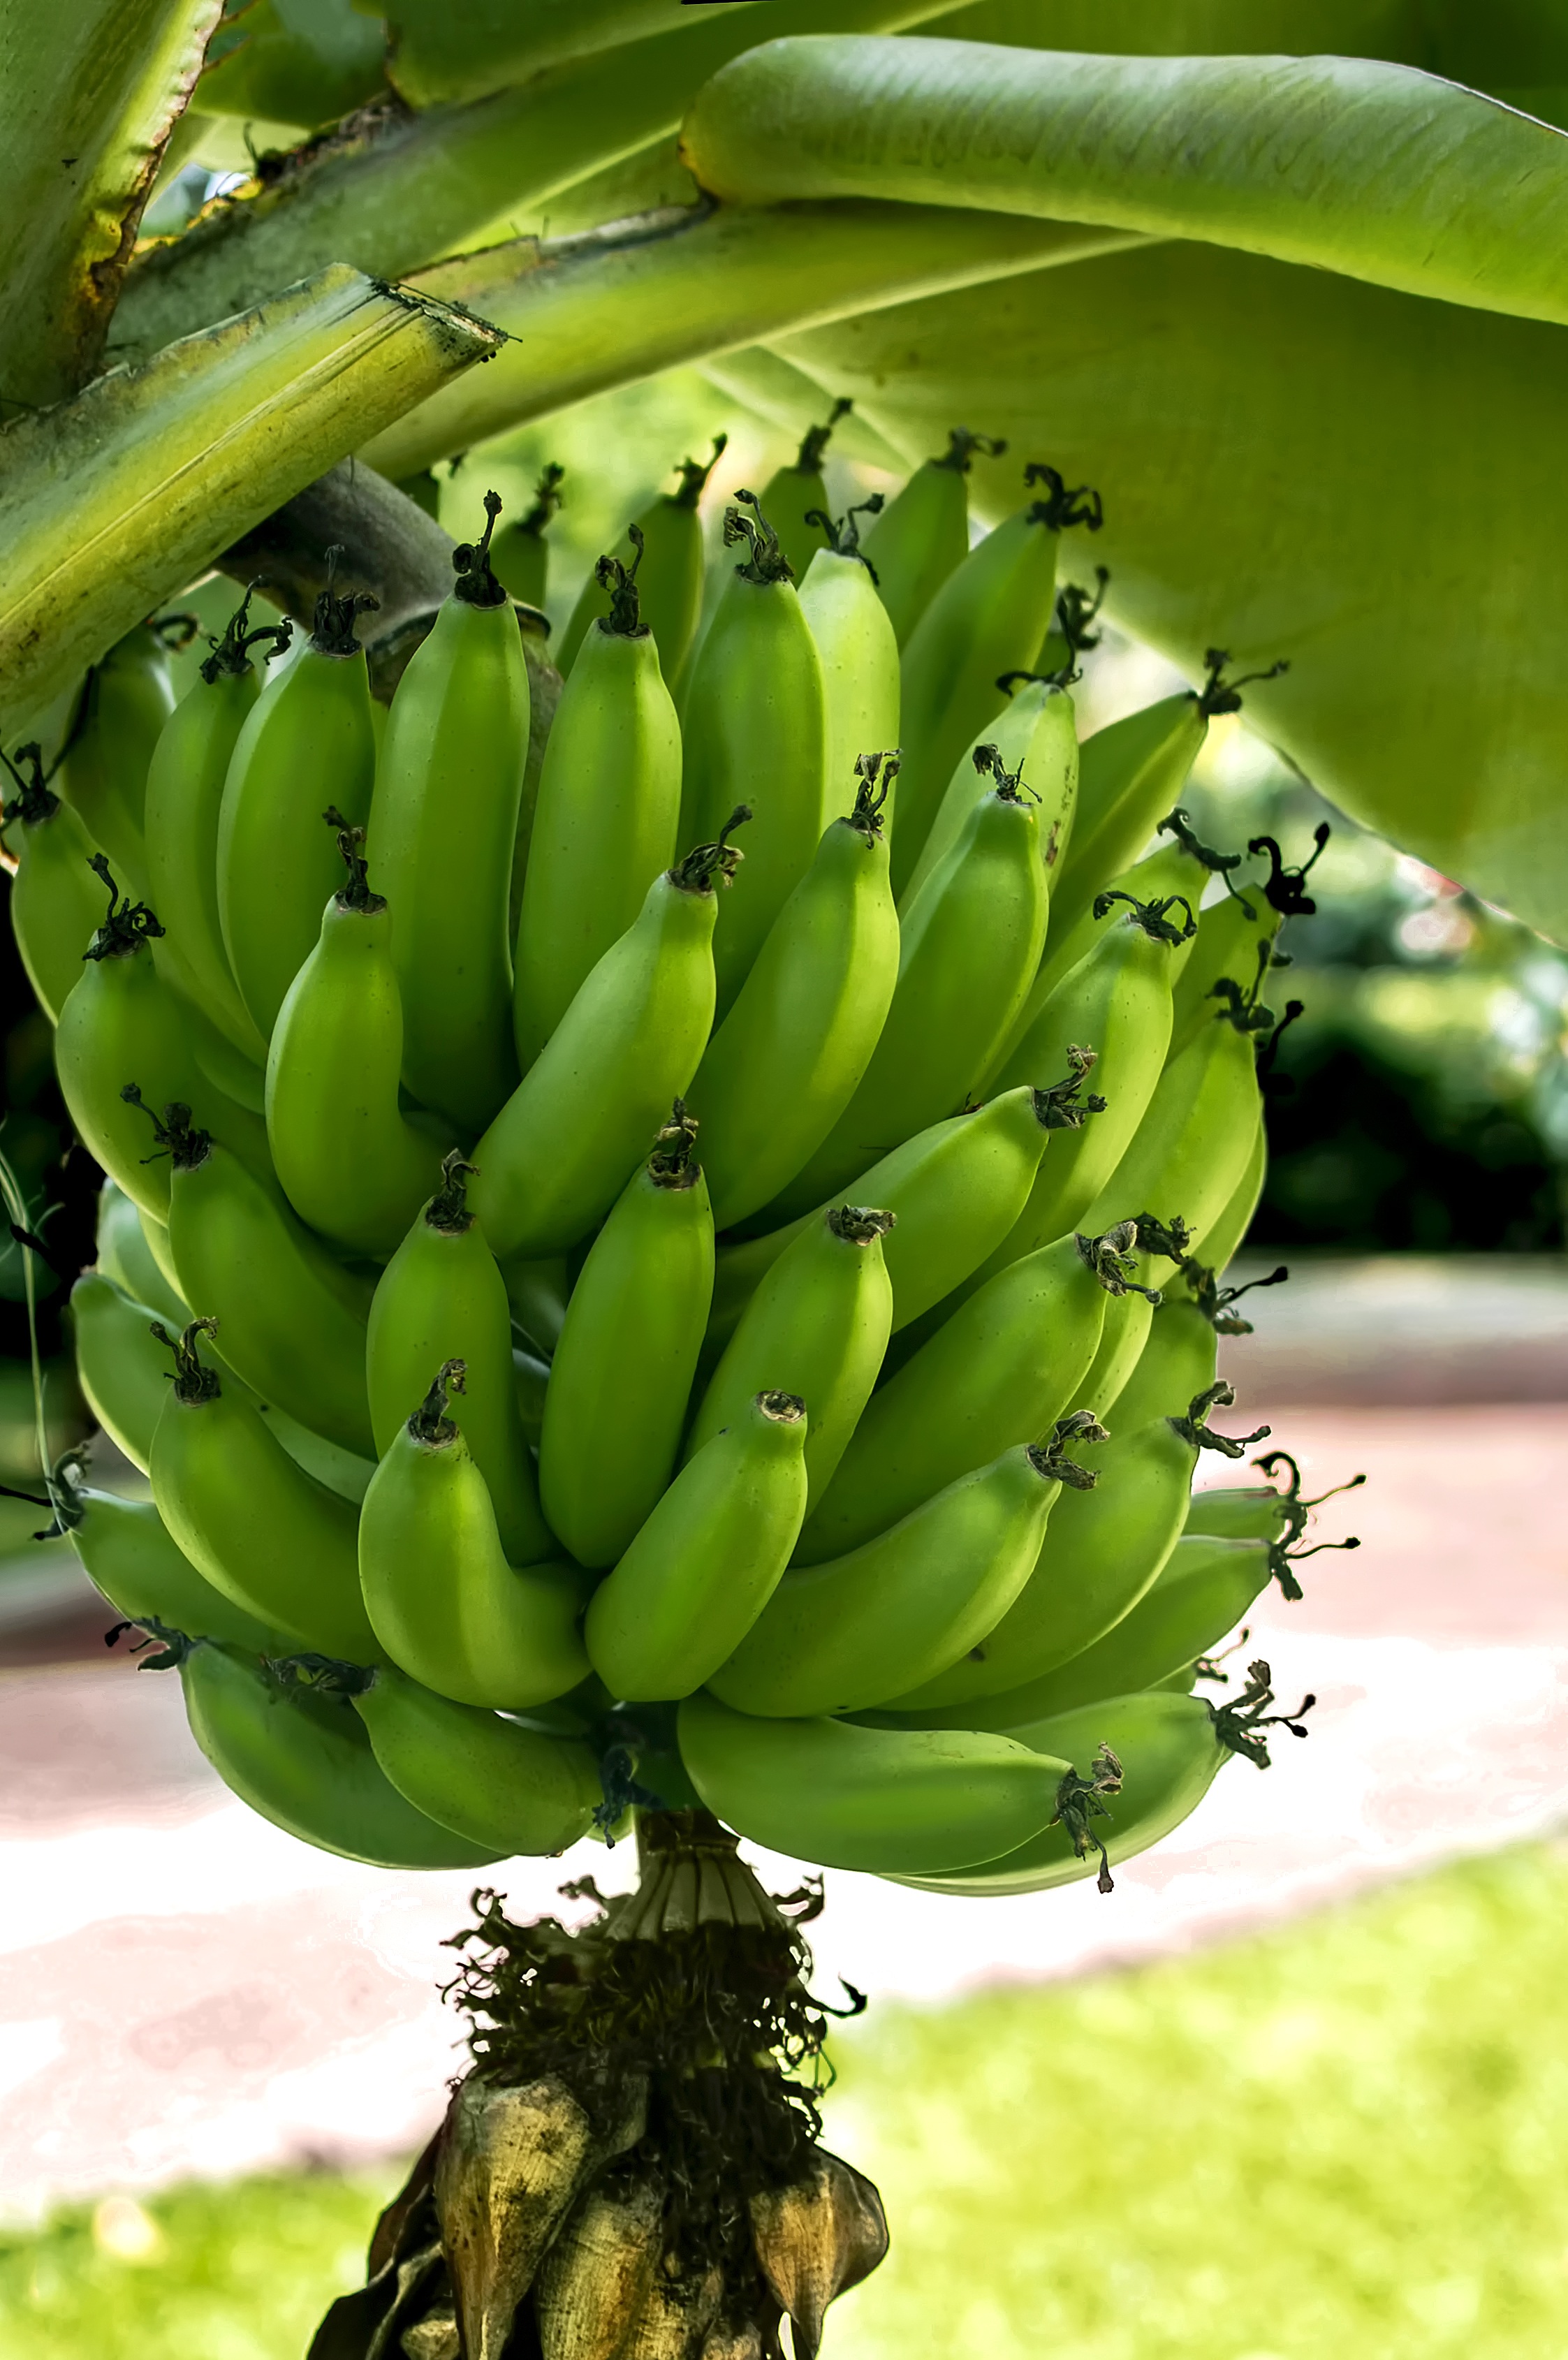
plant, fruit, flower, food, green, produce, botany, banana, flora, bananas, verde, colombia, colombian, flowering plant, typical food, recipes, land plant, arecales, banana family, colombian food, green plantains, platano verde